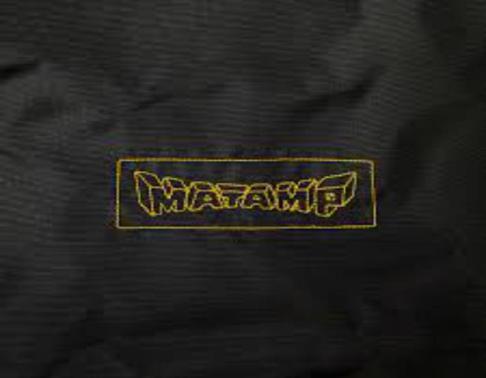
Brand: matamp
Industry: Others